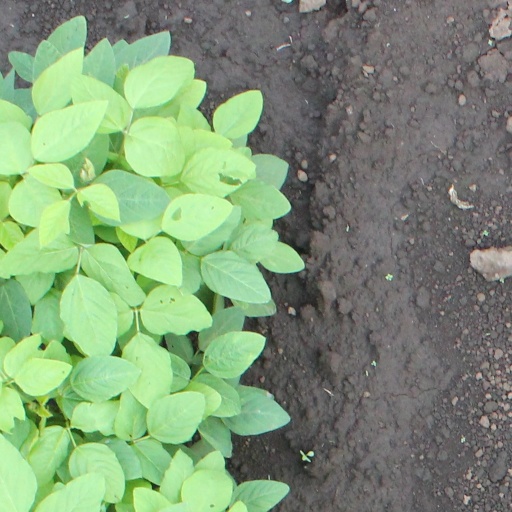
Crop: soybean